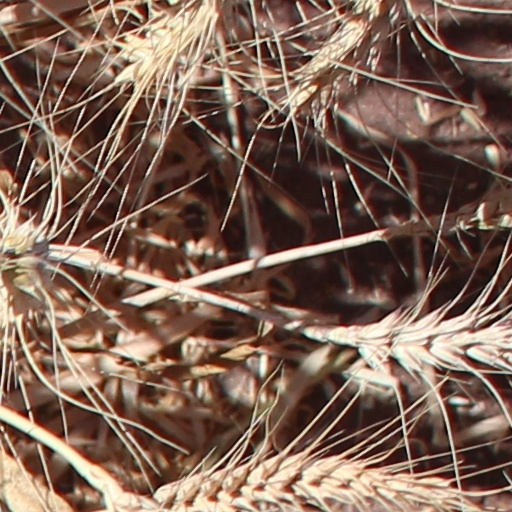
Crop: wheat